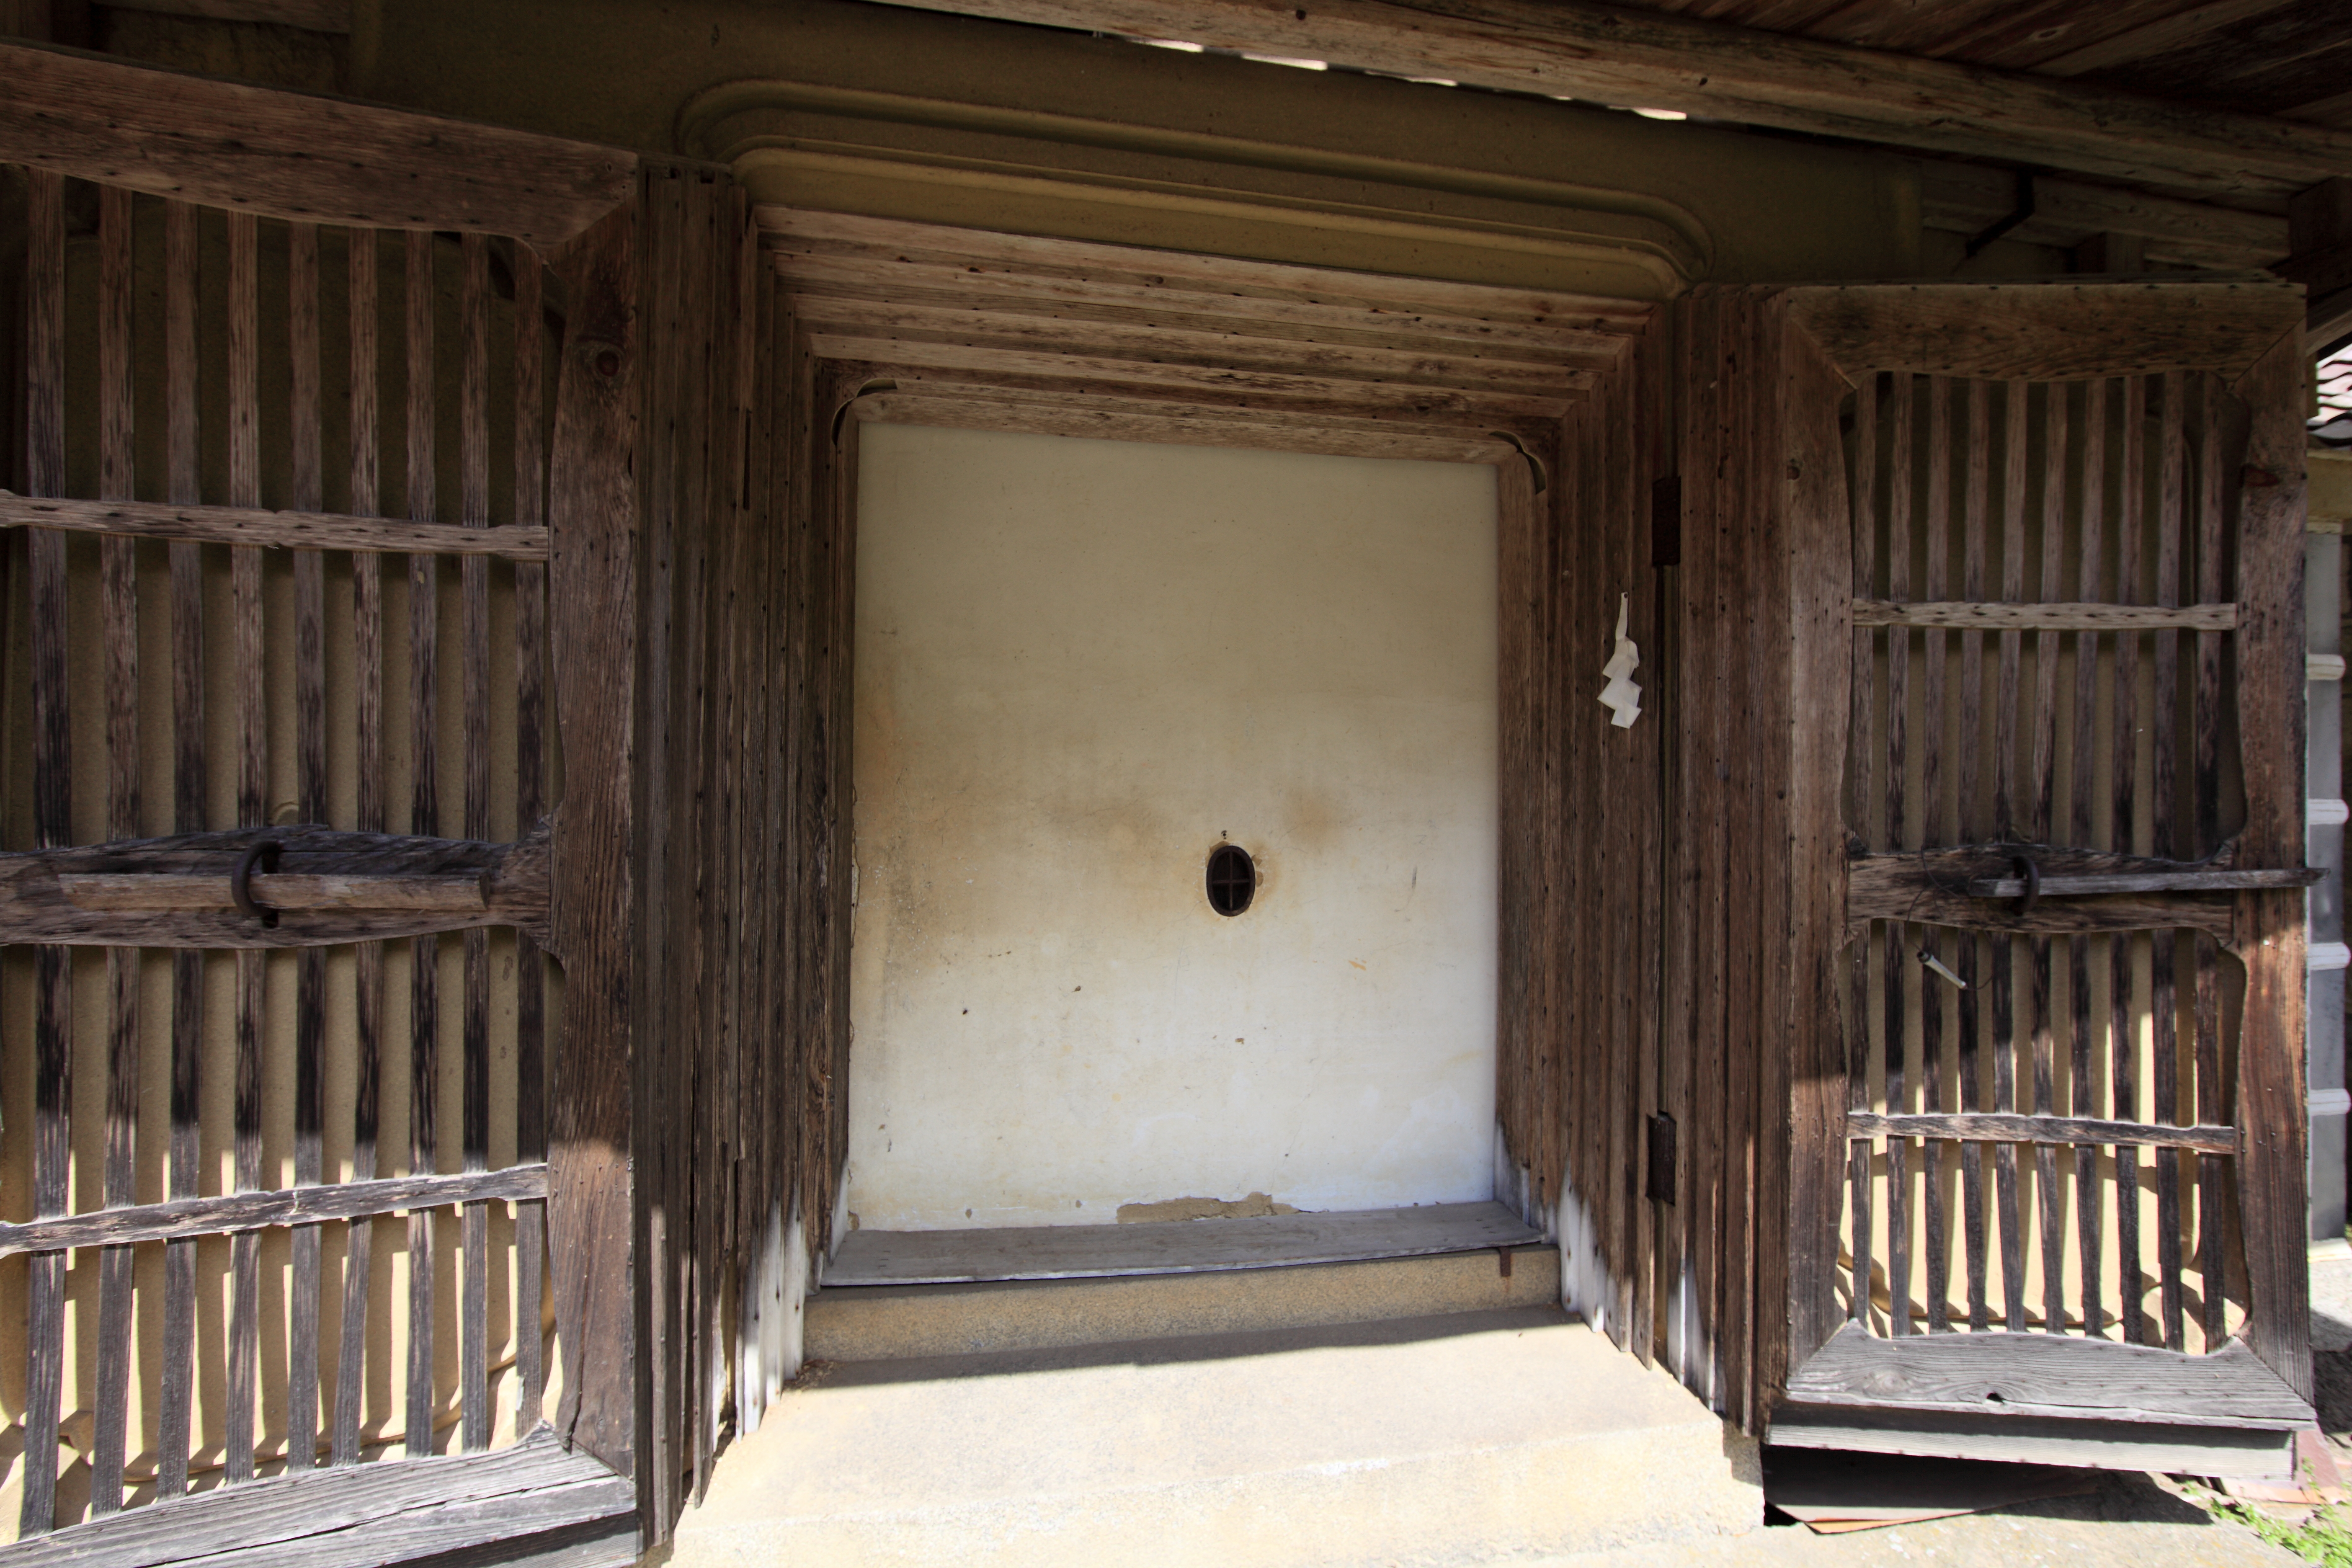
architecture, wood, farm, house, building, home, high, hall, ancient, residence, exterior, room, door, interior design, design, japanese, stall, 5d, style, hires, estate, markii, traditional, folk, hi, res, resolution, 5photosaday, iwate, tohno, toonoshi, chibake